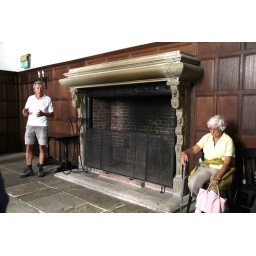
aa 104 Old brick fireplace with sculptured stone mantelpiece and wooden pannelling in Hall, Herstmonceux Castle. 22 7 10